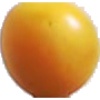
Label: cherry_wax_yellow